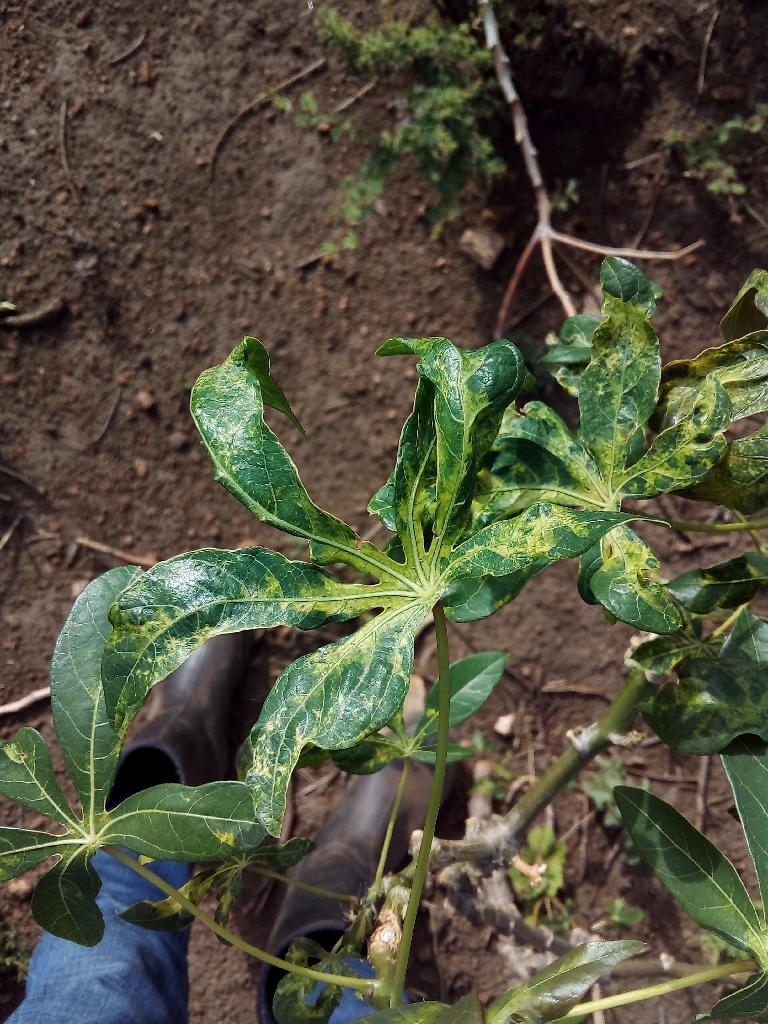
Label: cassava mosaic disease (cmd)